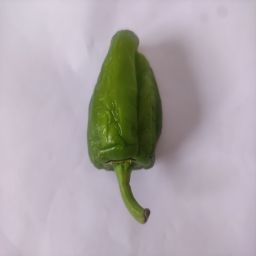
Crop: Bell Pepper
Quality: Ripe